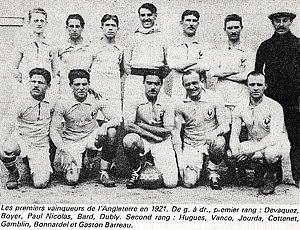
L'équipe de France de football, vainqueur de l'Angleterre le 5 mai 1921, 2-1 au stade Pershing.
L'équipe d'Angleterre de football est la sélection de joueurs anglais représentant leur nation lors des compétitions internationales de football masculin, sous l'égide de la Football Association. Alors que la plupart des équipes nationales à travers le monde représentent un État indépendant, les quatre « Nations constitutives » qui forment le Royaume-Uni sont chacune représentés par une équipe nationale distincte lors des tournois internationaux. Ses joueurs sont sélectionnés selon les conditions d'admissibilité en sélection d'un joueur britannique.
Cette liste présente les matchs de l'équipe d'Angleterre de football par adversaire rencontré. Lorsqu'une rivalité footballistique particulière existe entre l'Angleterre et un autre pays, une page spécifique est parfois proposée.